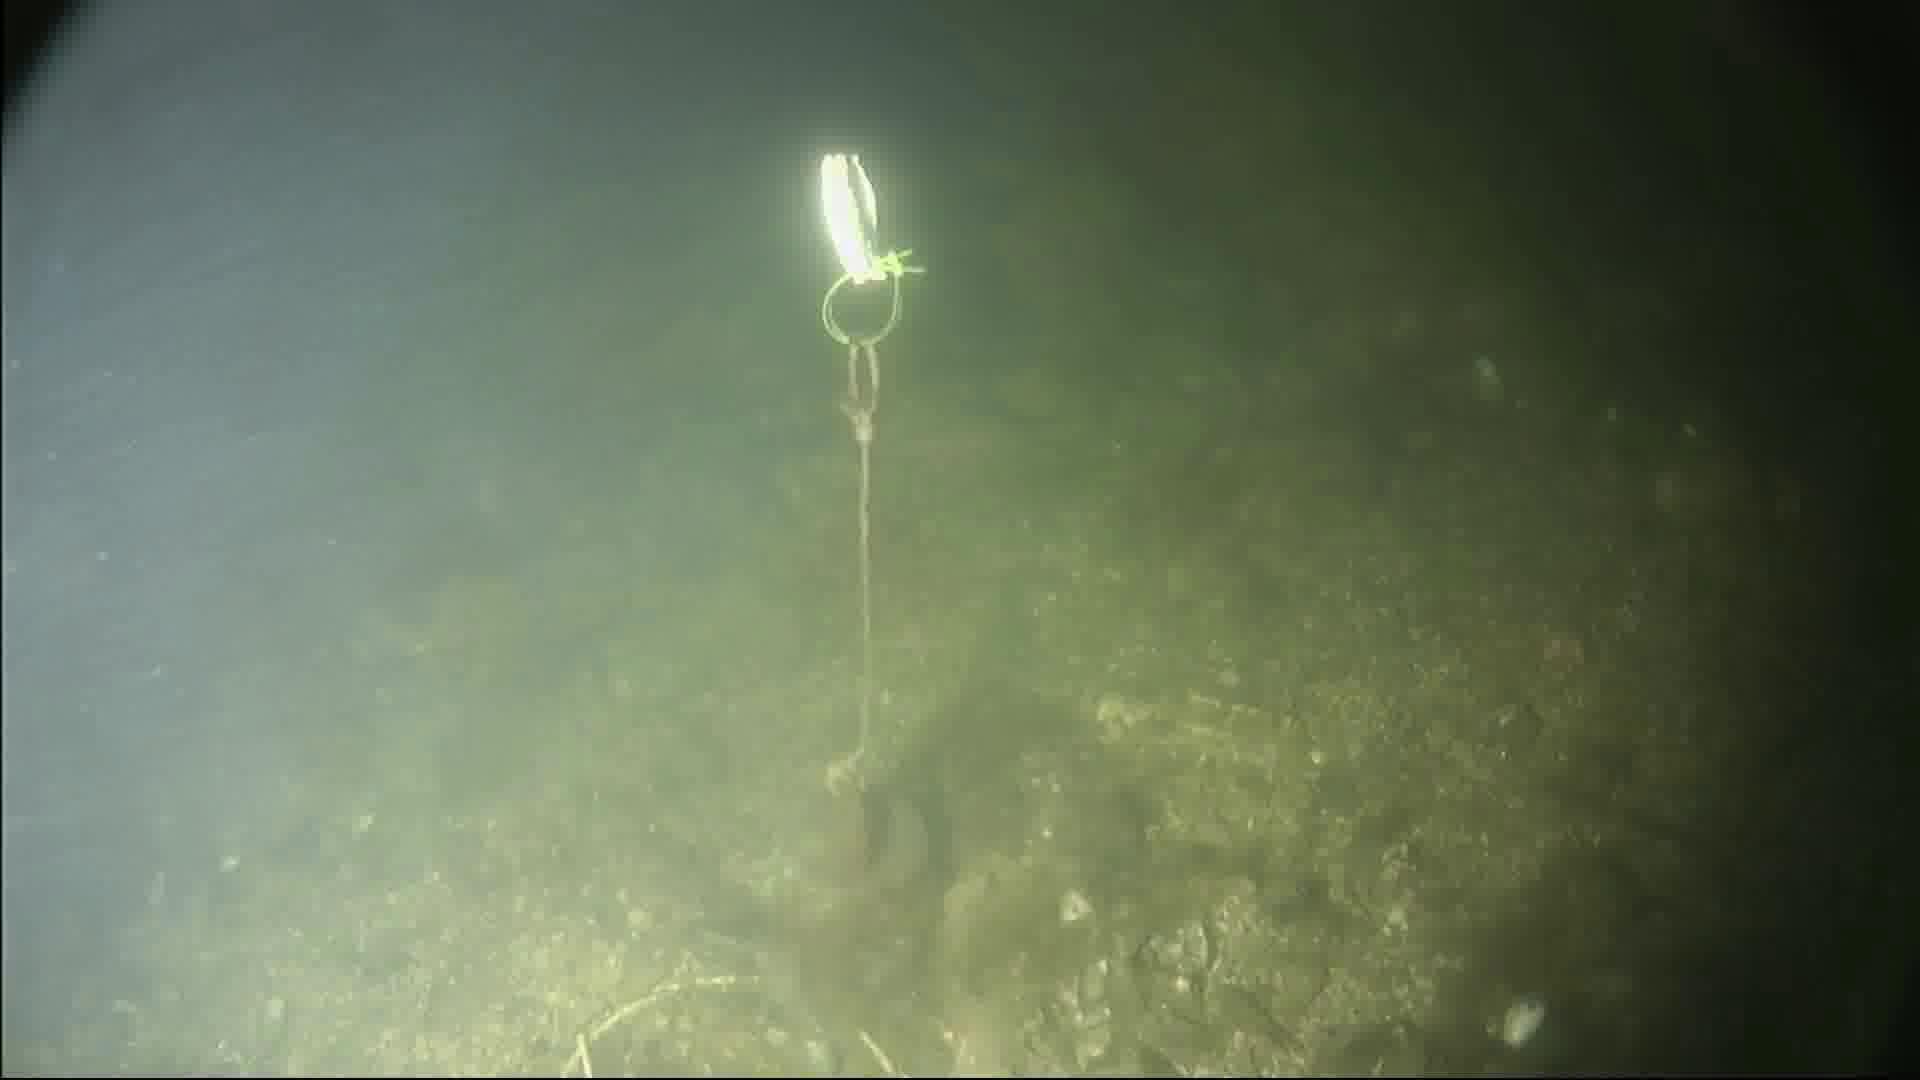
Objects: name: fish
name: crab